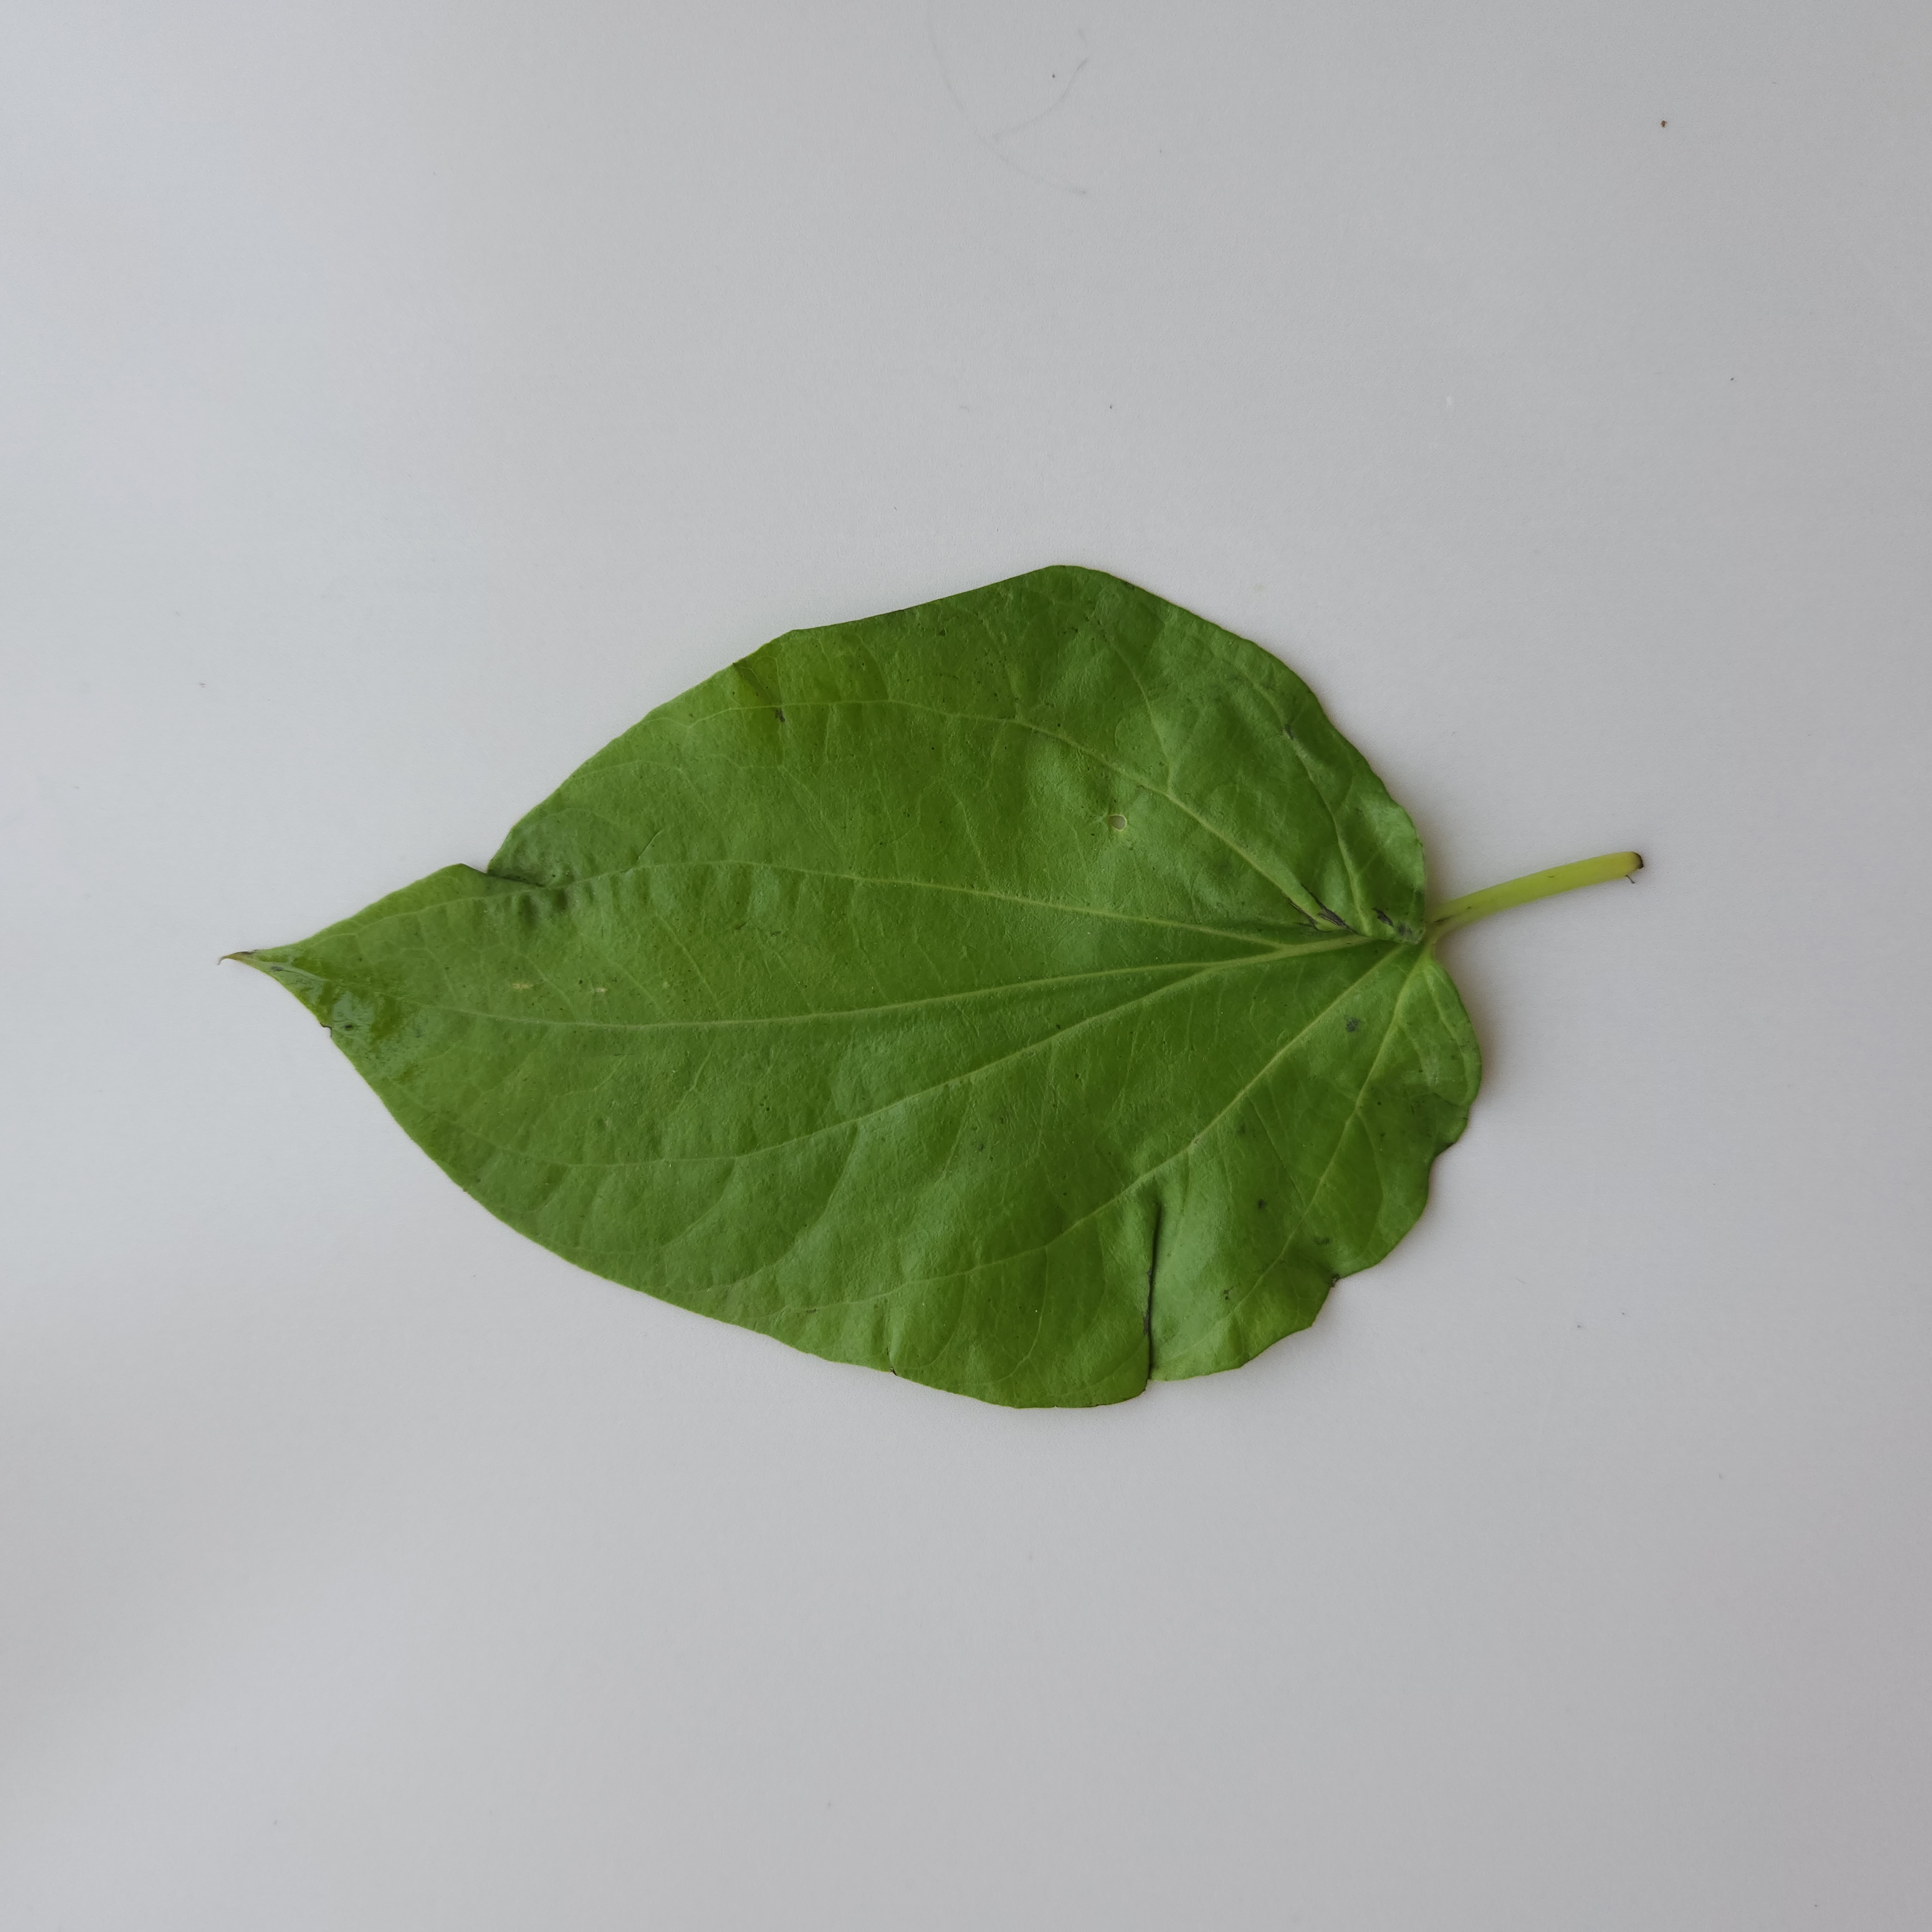
Label: Healthy